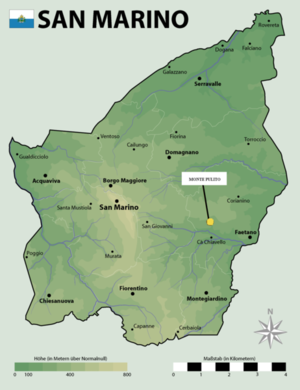
La Bataille de San Marino, Bataille de Saint-Marin ou Bataille de monte Pulito, est une péripétie de la phase offensive pendant la campagne d'Italie lancée par l'armée alliée afin de percer la ligne Gothique sur l'Adriatique afin de libérer Saint-Marin.